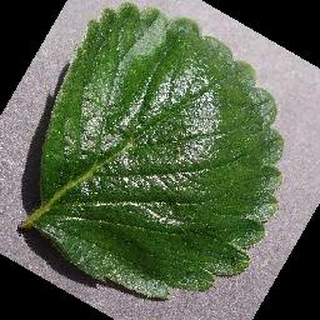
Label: healthy_strawberry